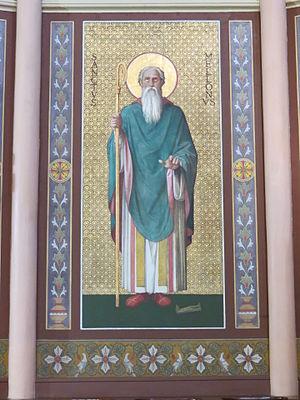
Peinture de l'abside de l'église Saint-Gervais de Rouen représentant Mellon.